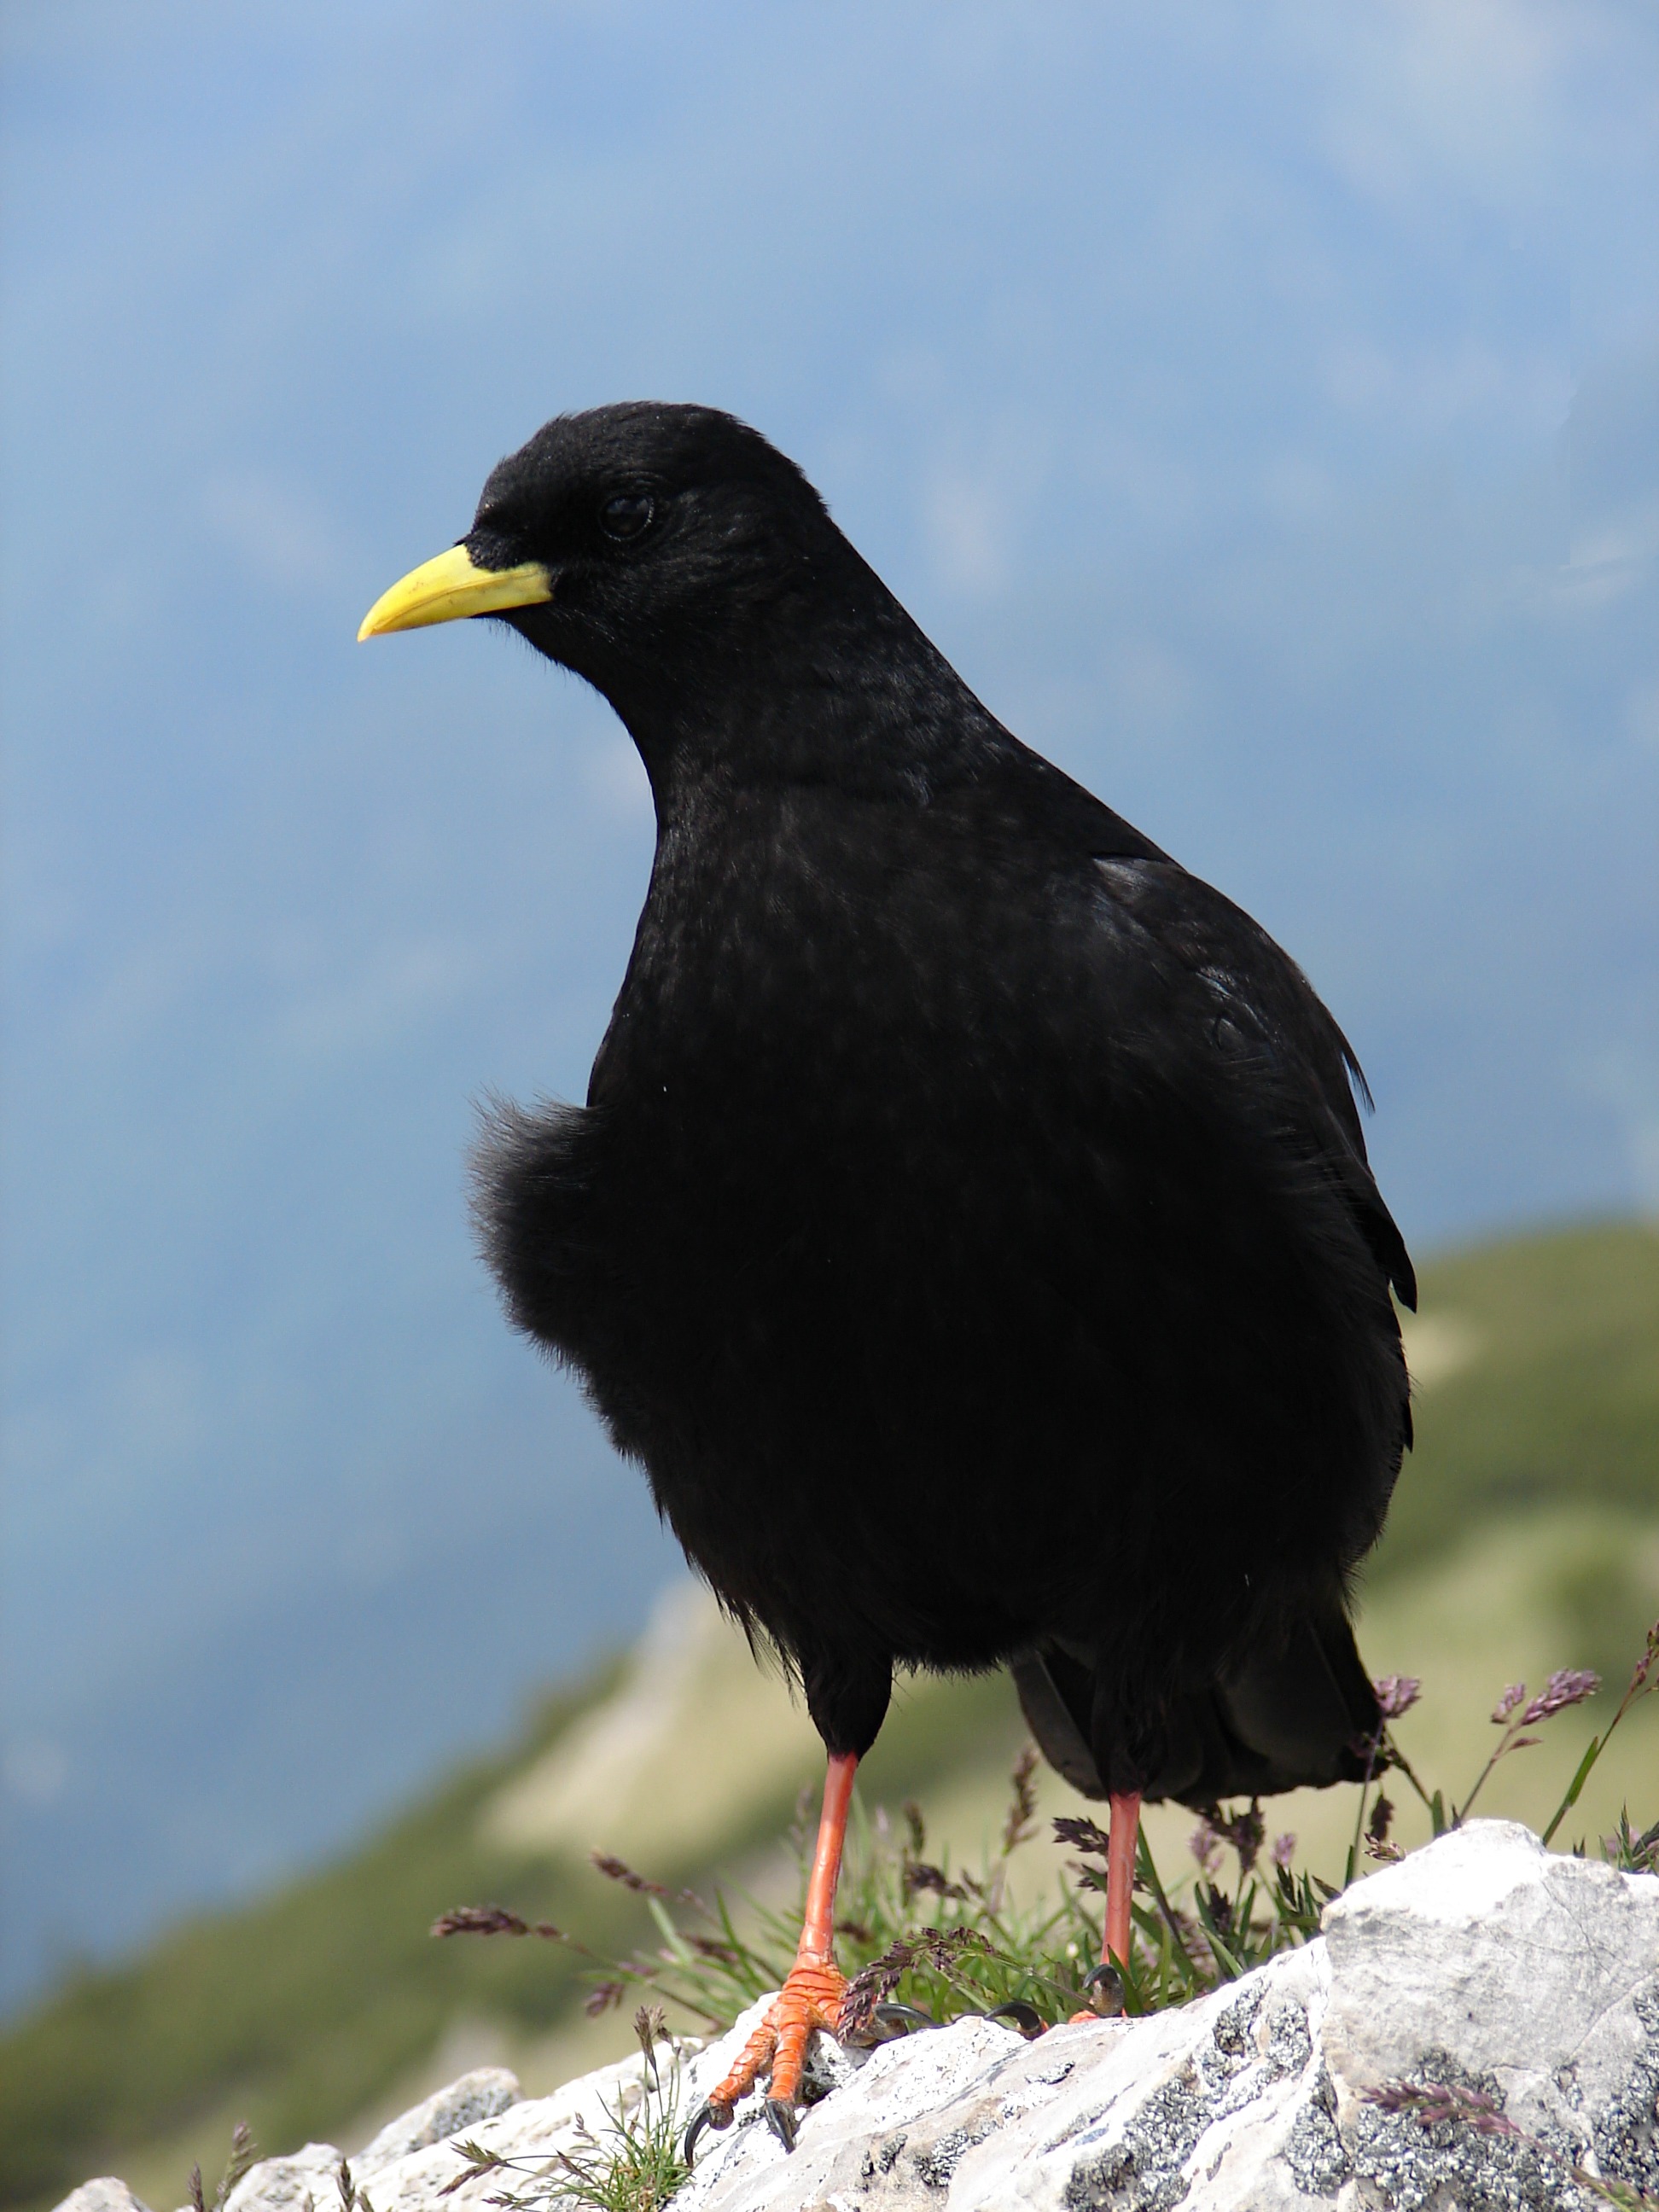
bird, wing, wildlife, beak, black, fauna, crow, rook, vertebrate, raven, blackbird, bergdohle, american crow, perching bird, cinclidae